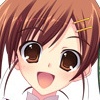
Portrait style: Anime Portrait